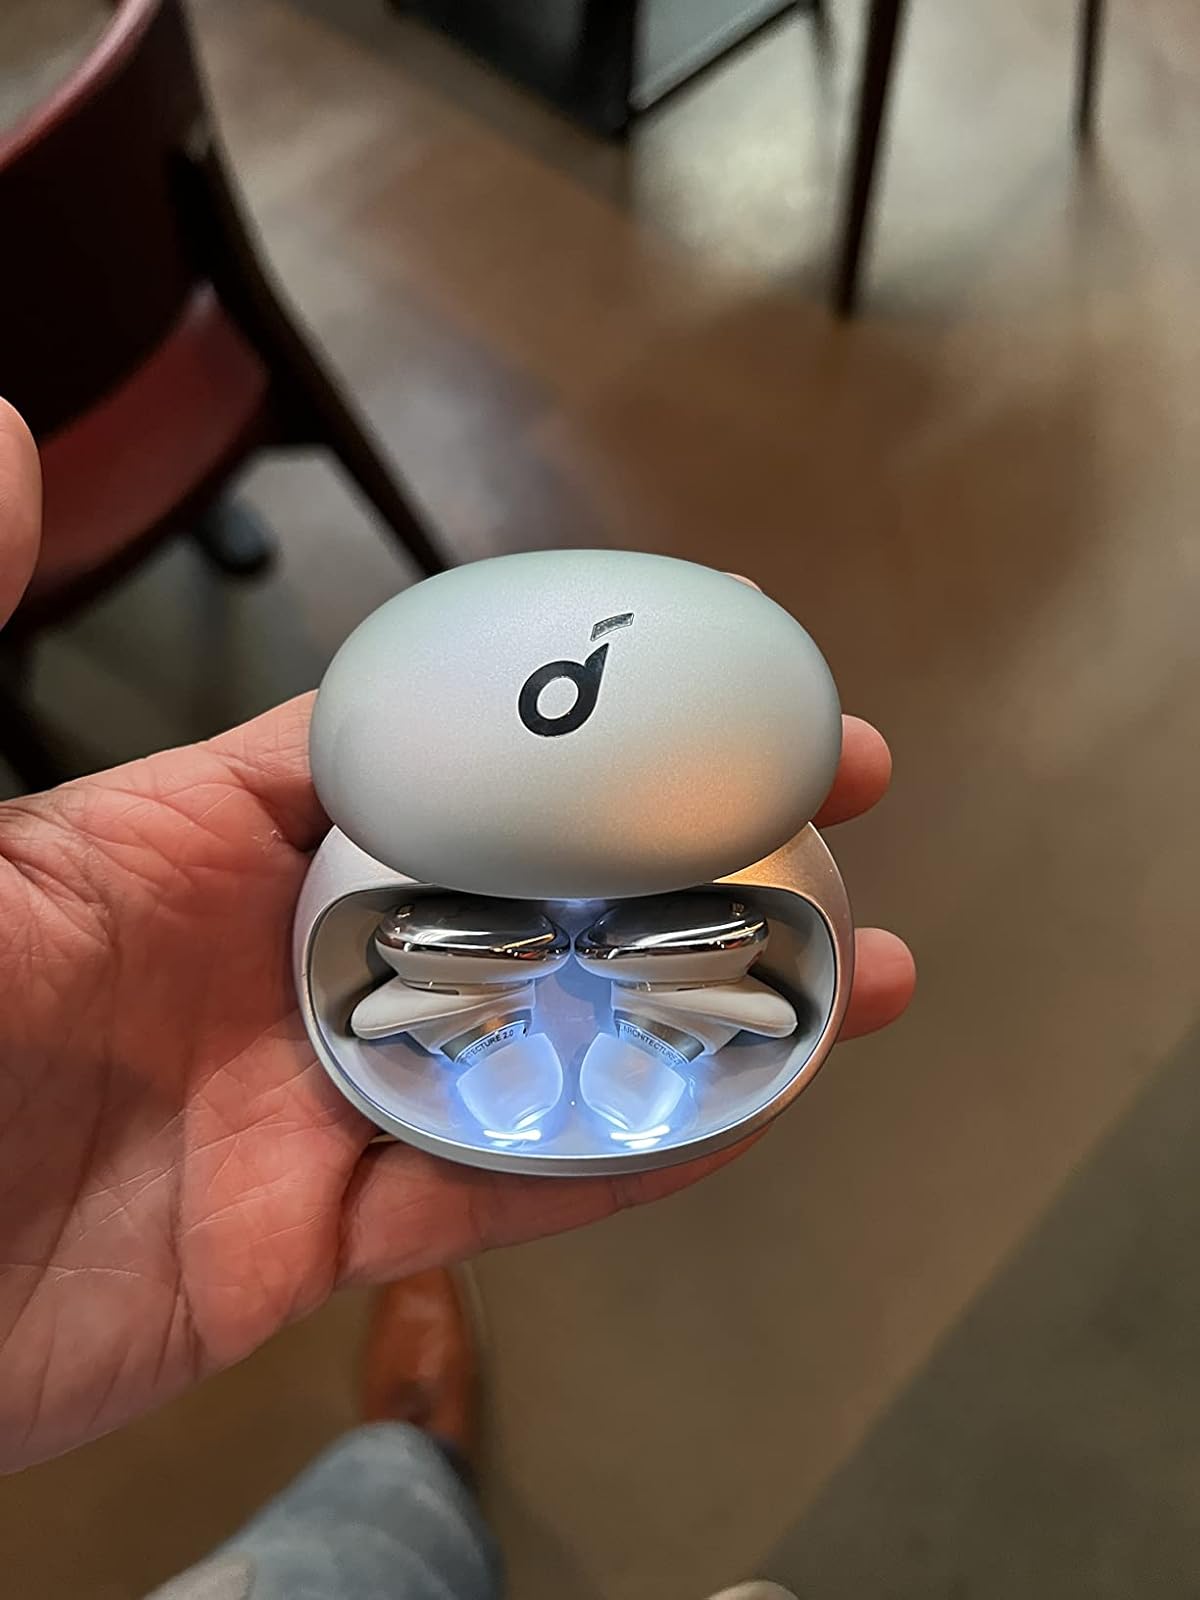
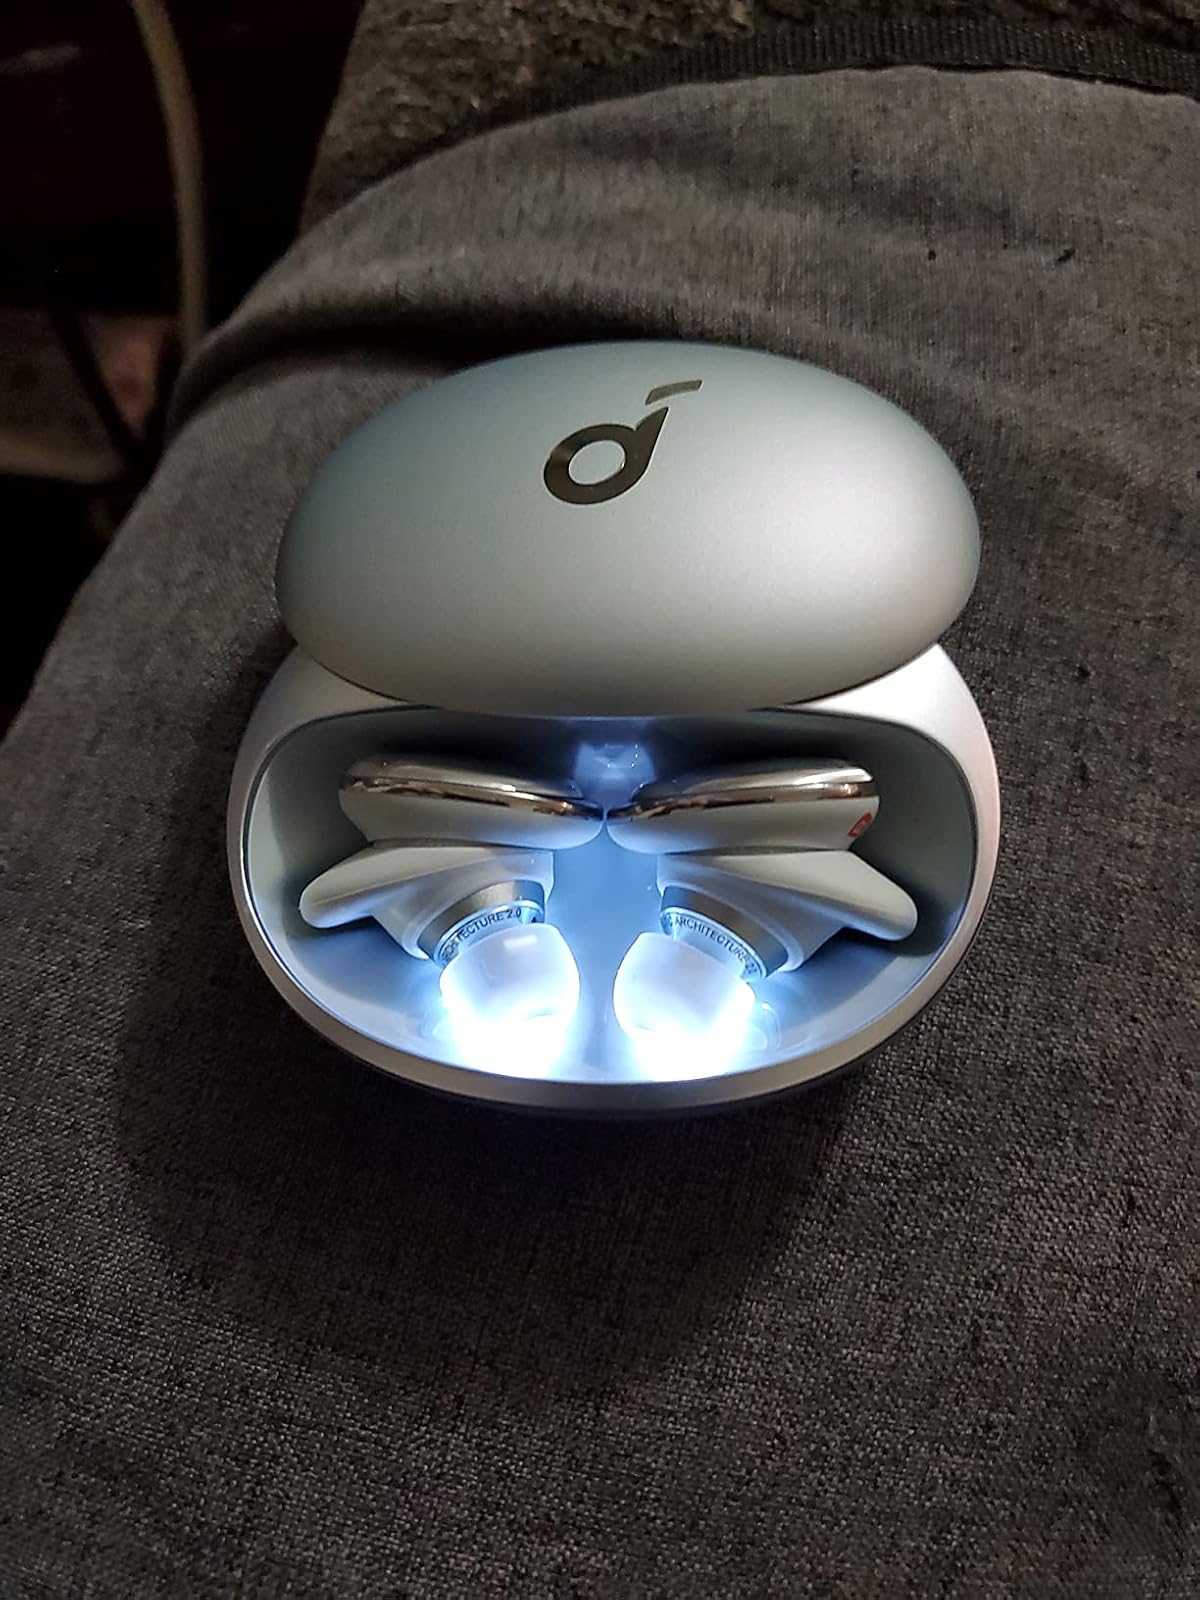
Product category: earbuds
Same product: yes